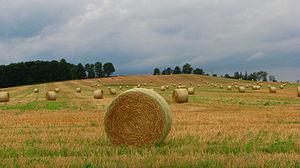
New Tecumseth est une ville de l'Ontario, au Canada. Située dans le comté de Simcoe, elle comptait 30 234 habitants en 2011.